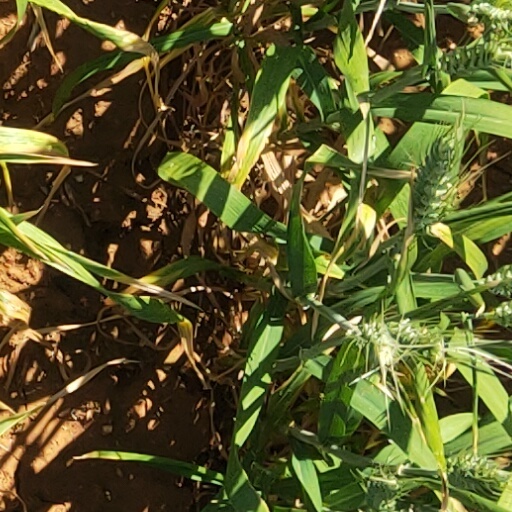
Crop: wheat